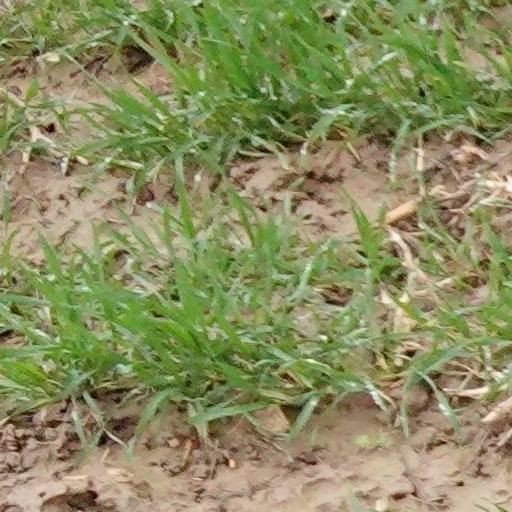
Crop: wheat